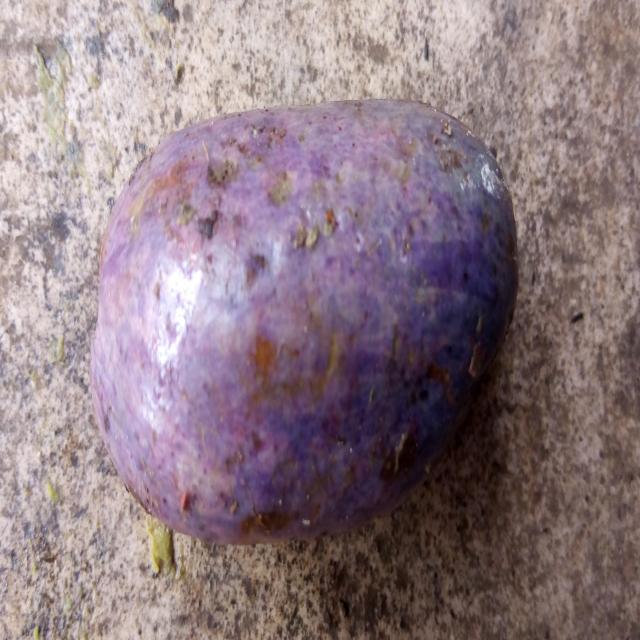
Plum grade: unaffected